Lawrence Bittaker and Roy Norris

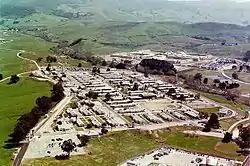
California Men's Colony, where Bittaker and Norris first became acquainted, discovering a common interest in sexual violence

Bittaker and Norris initially became loosely acquainted in 1977, one year after Norris arrived at San Luis Obispo. Bittaker's initial impression of Norris upon his arrival at California Men's Colony was that he was a savvy individual who largely associated with hardened criminals from motorcycle gangs, in addition to dealing in contraband drugs. The pair gradually became more closely acquainted and began talking in friendly terms when Norris taught Bittaker how to construct jewelry.